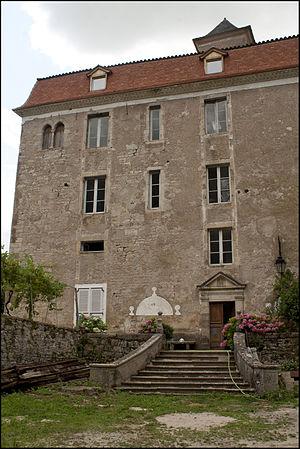
Château de Larnagol (Inscrit) This building is indexed in the Base Mérimée, a database of architectural heritage maintained by the French Ministry of Culture,
Le château de Larnagol est un château situé à Larnagol, en France.
Cet article recense une partie des monuments historiques du Lot, en France.